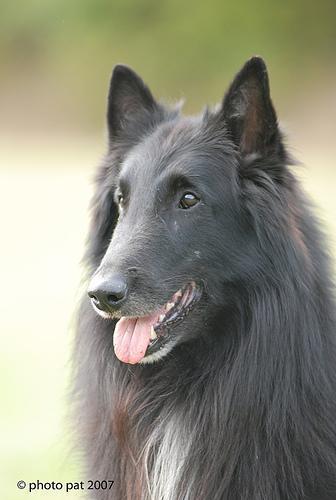
groenendael